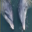
Label: dolphin